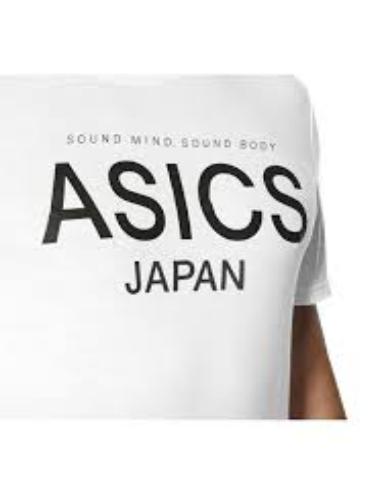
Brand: Asics
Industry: Sports